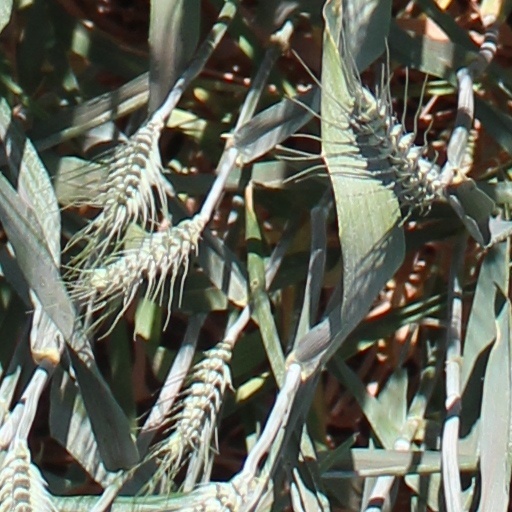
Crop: wheat